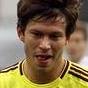
Age: 21